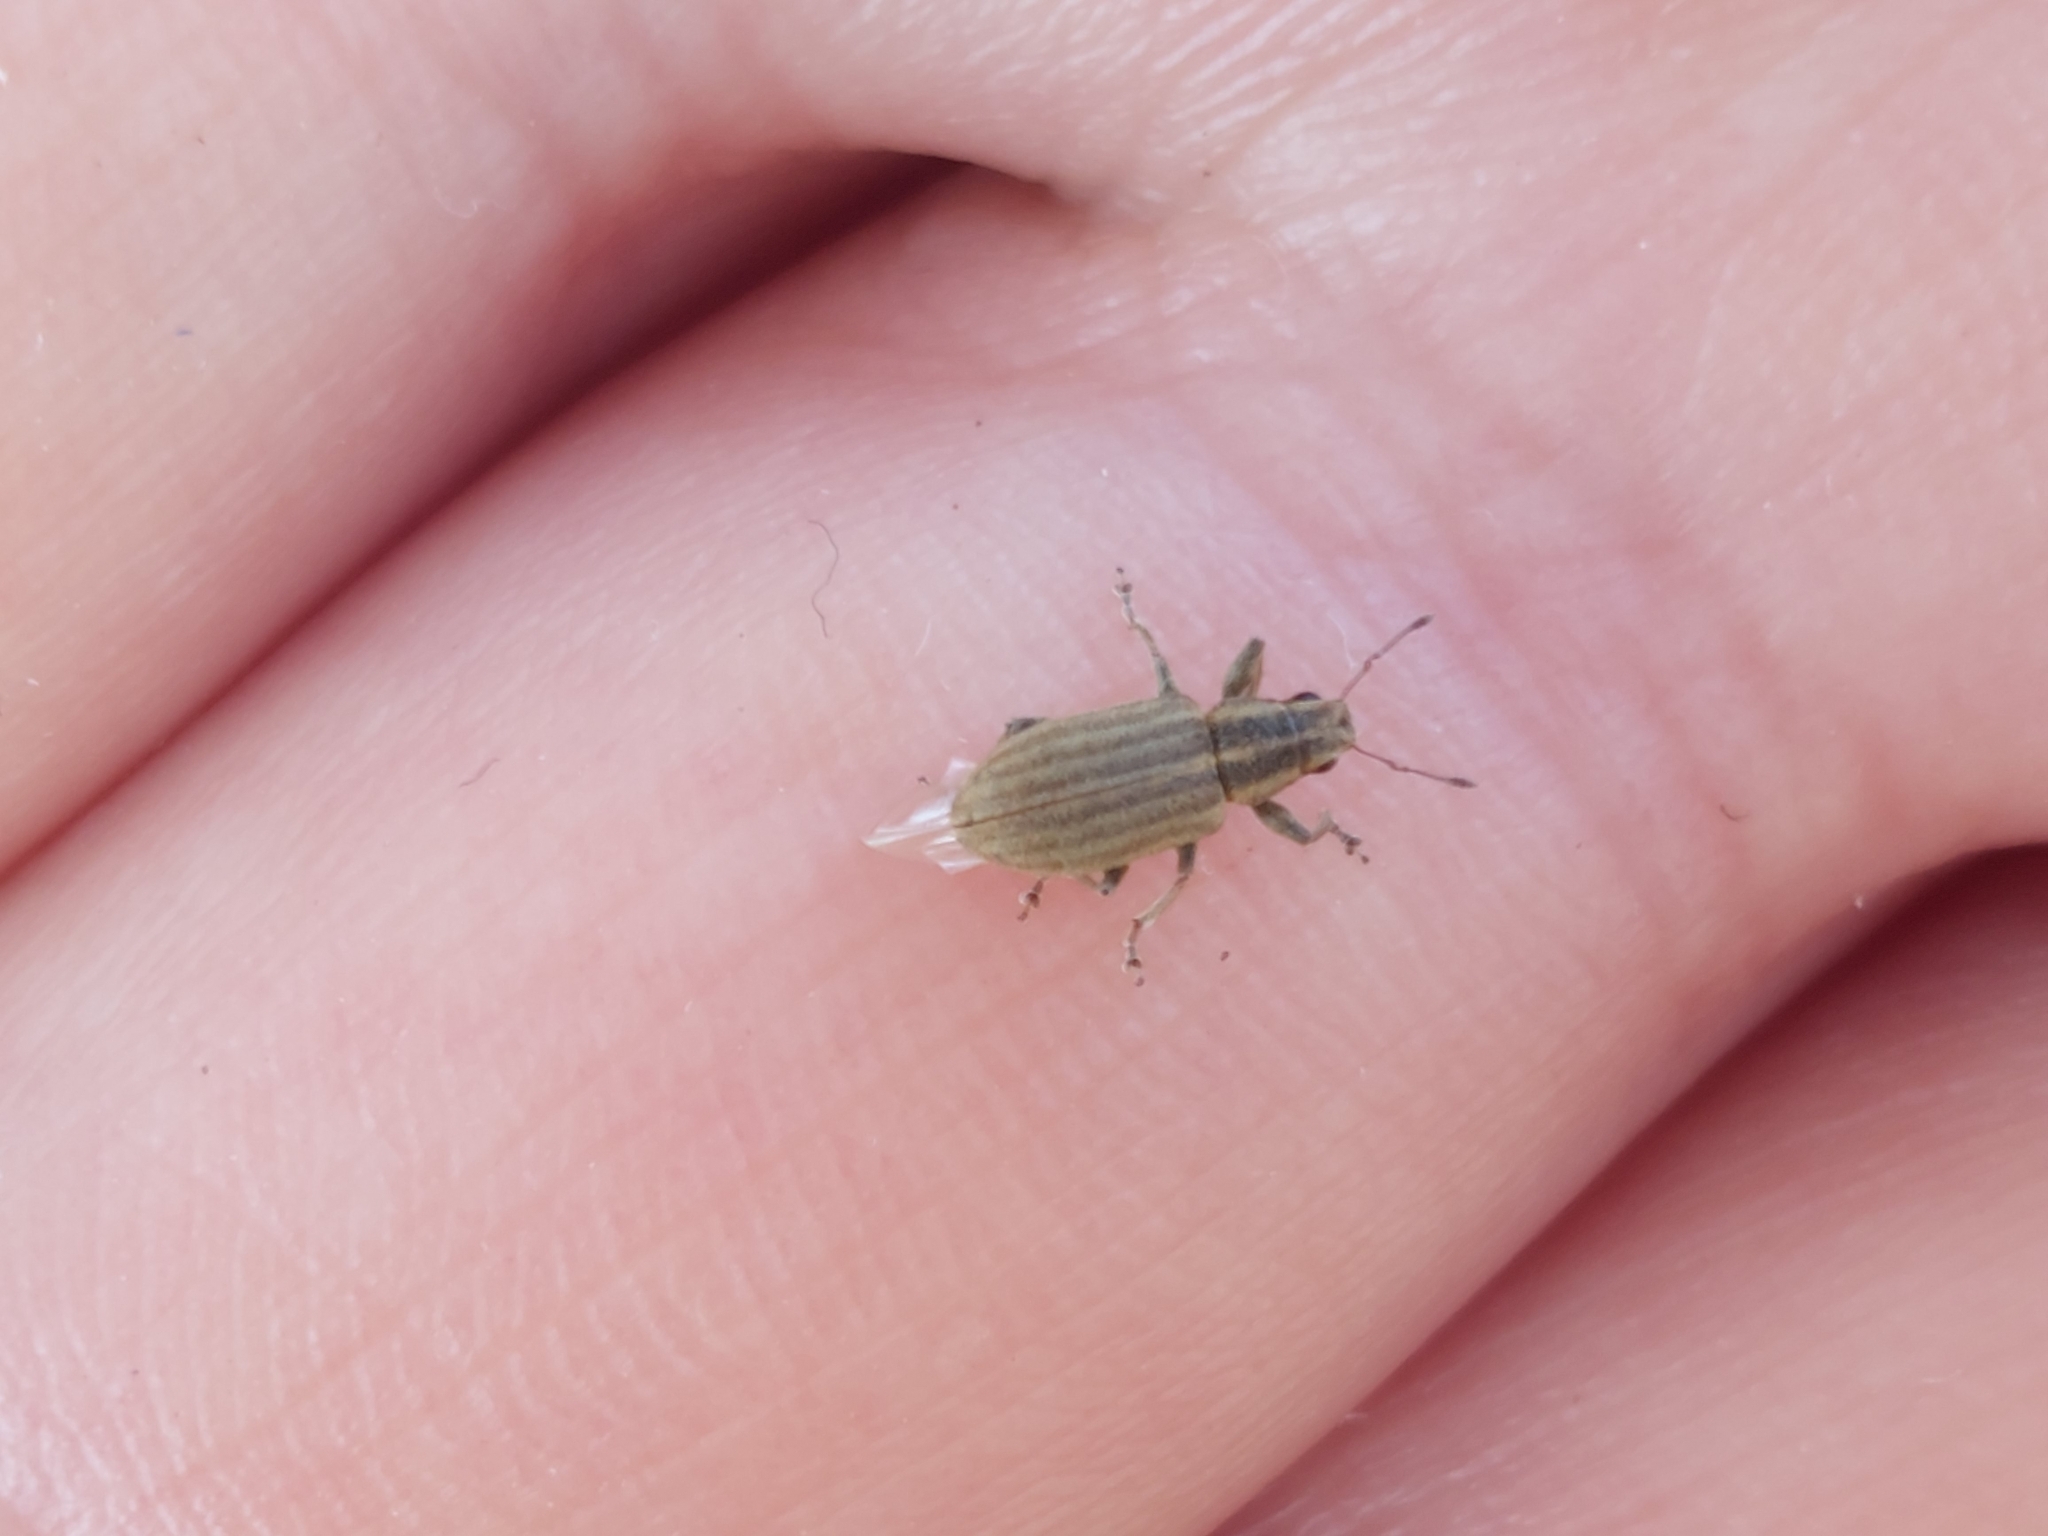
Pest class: pea_leaf_weevil